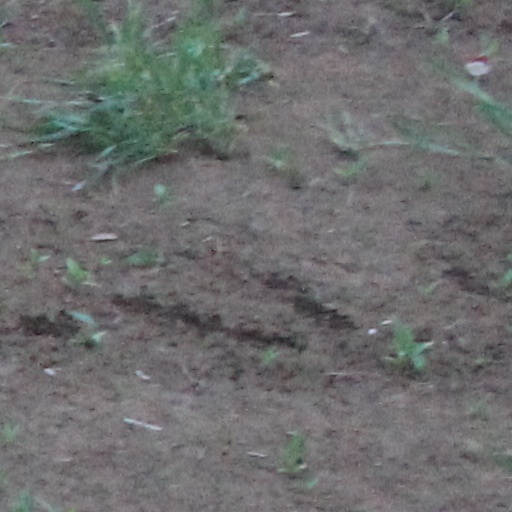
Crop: wheat